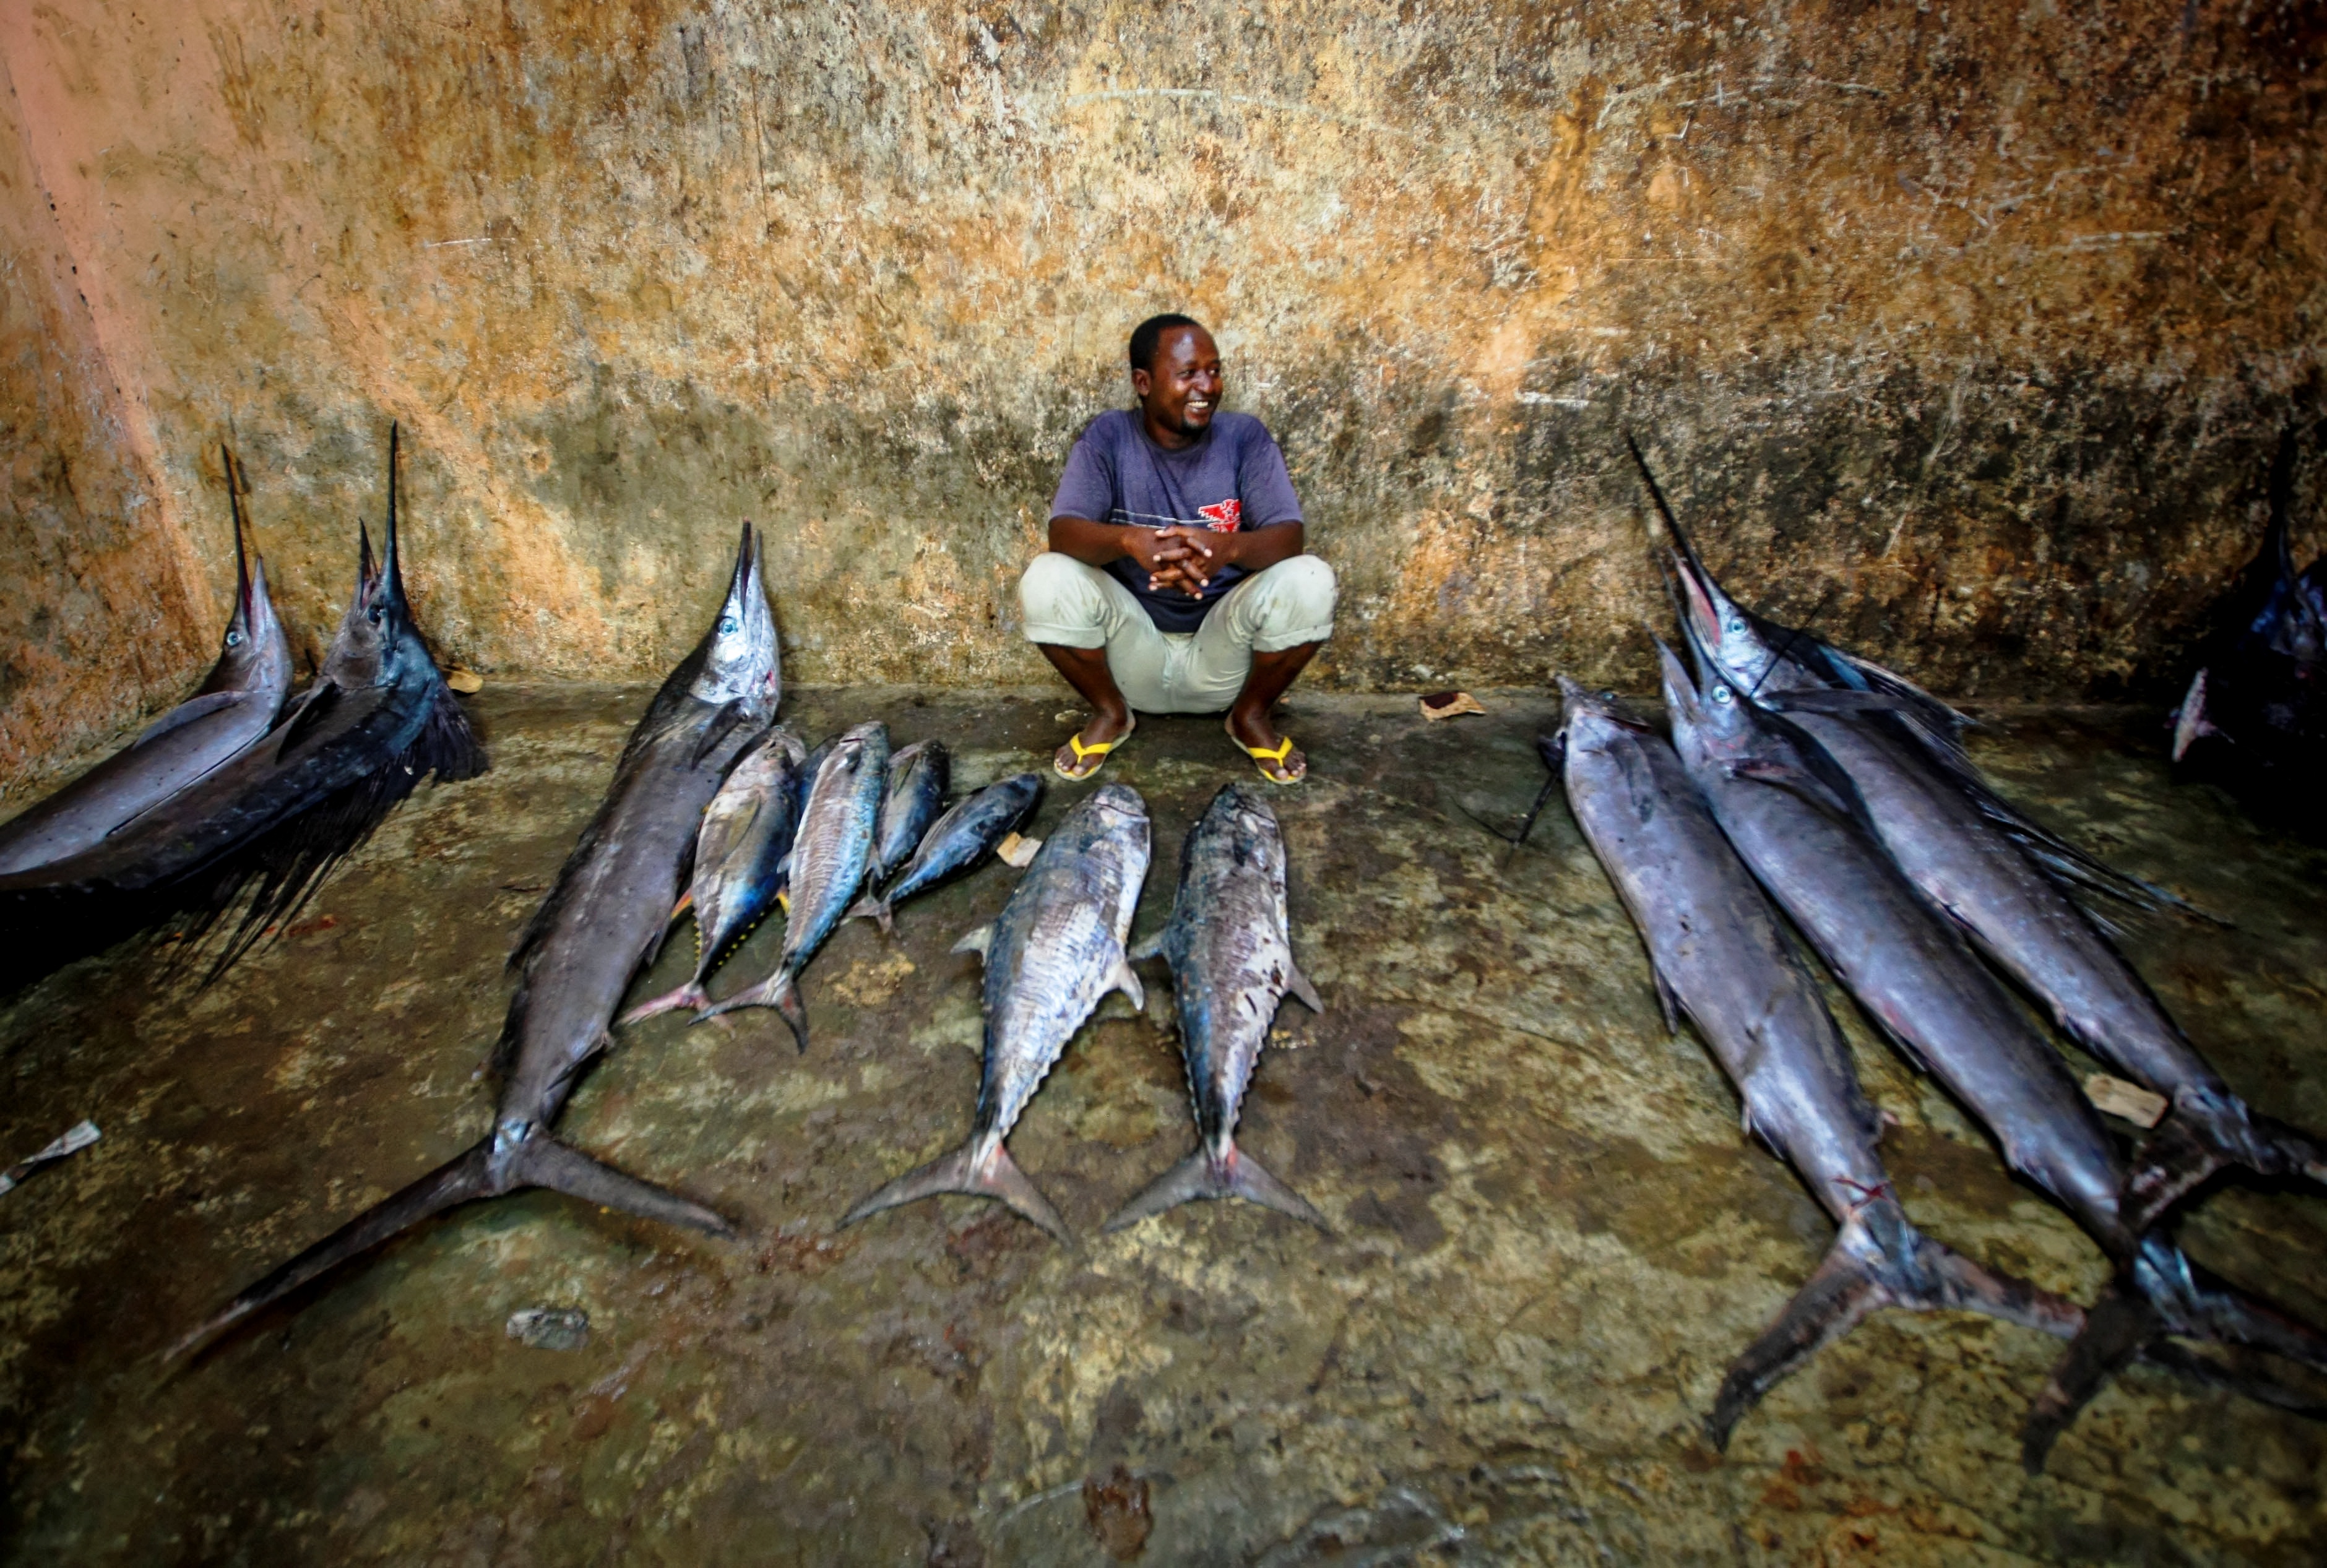
man, person, male, formation, cave, fisherman, biology, fish, smiling, smile, fish market, happy, catch, caving, tuna, sailfish, big fish, marine biology, selling fish